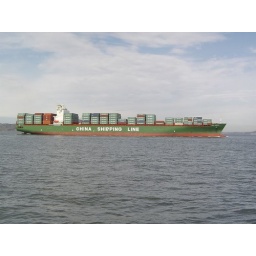
This ship came under the golden gate bridge...